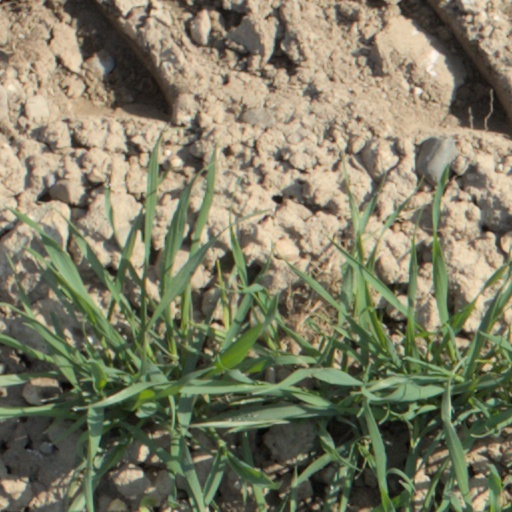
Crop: wheat